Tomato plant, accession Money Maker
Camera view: tilt-top (135 deg); turntable rotation: 0 degrees
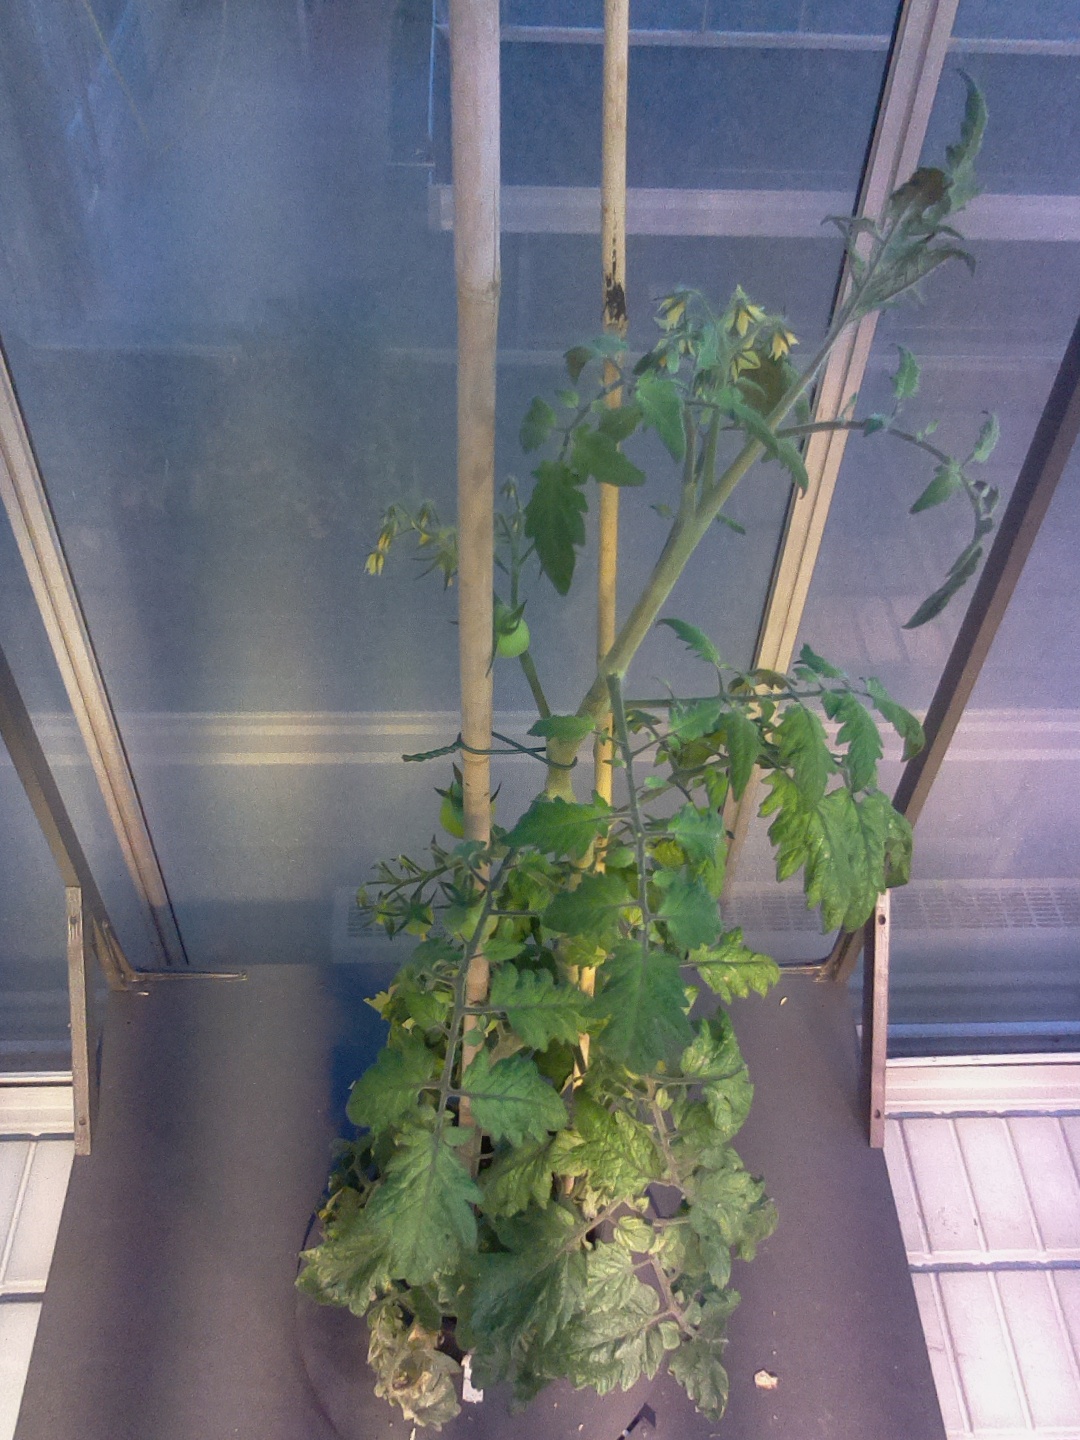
BBCH growth stage 73: 30%-40% of final fruit size